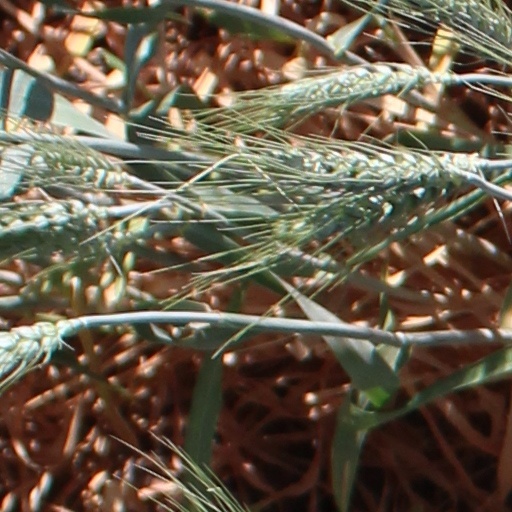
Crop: wheat